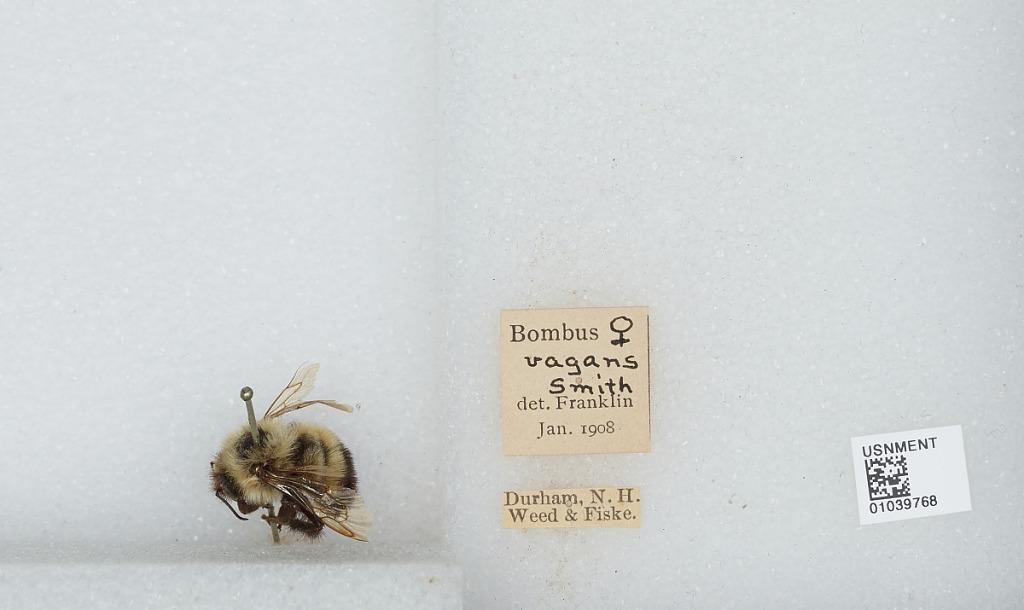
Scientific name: Bombus (Pyrobombus) vagans vagans Smith
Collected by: Weed & Fiske
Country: United States
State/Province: New Hampshire
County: Strafford
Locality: Durham
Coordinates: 43.134, -70.9264
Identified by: Franklin